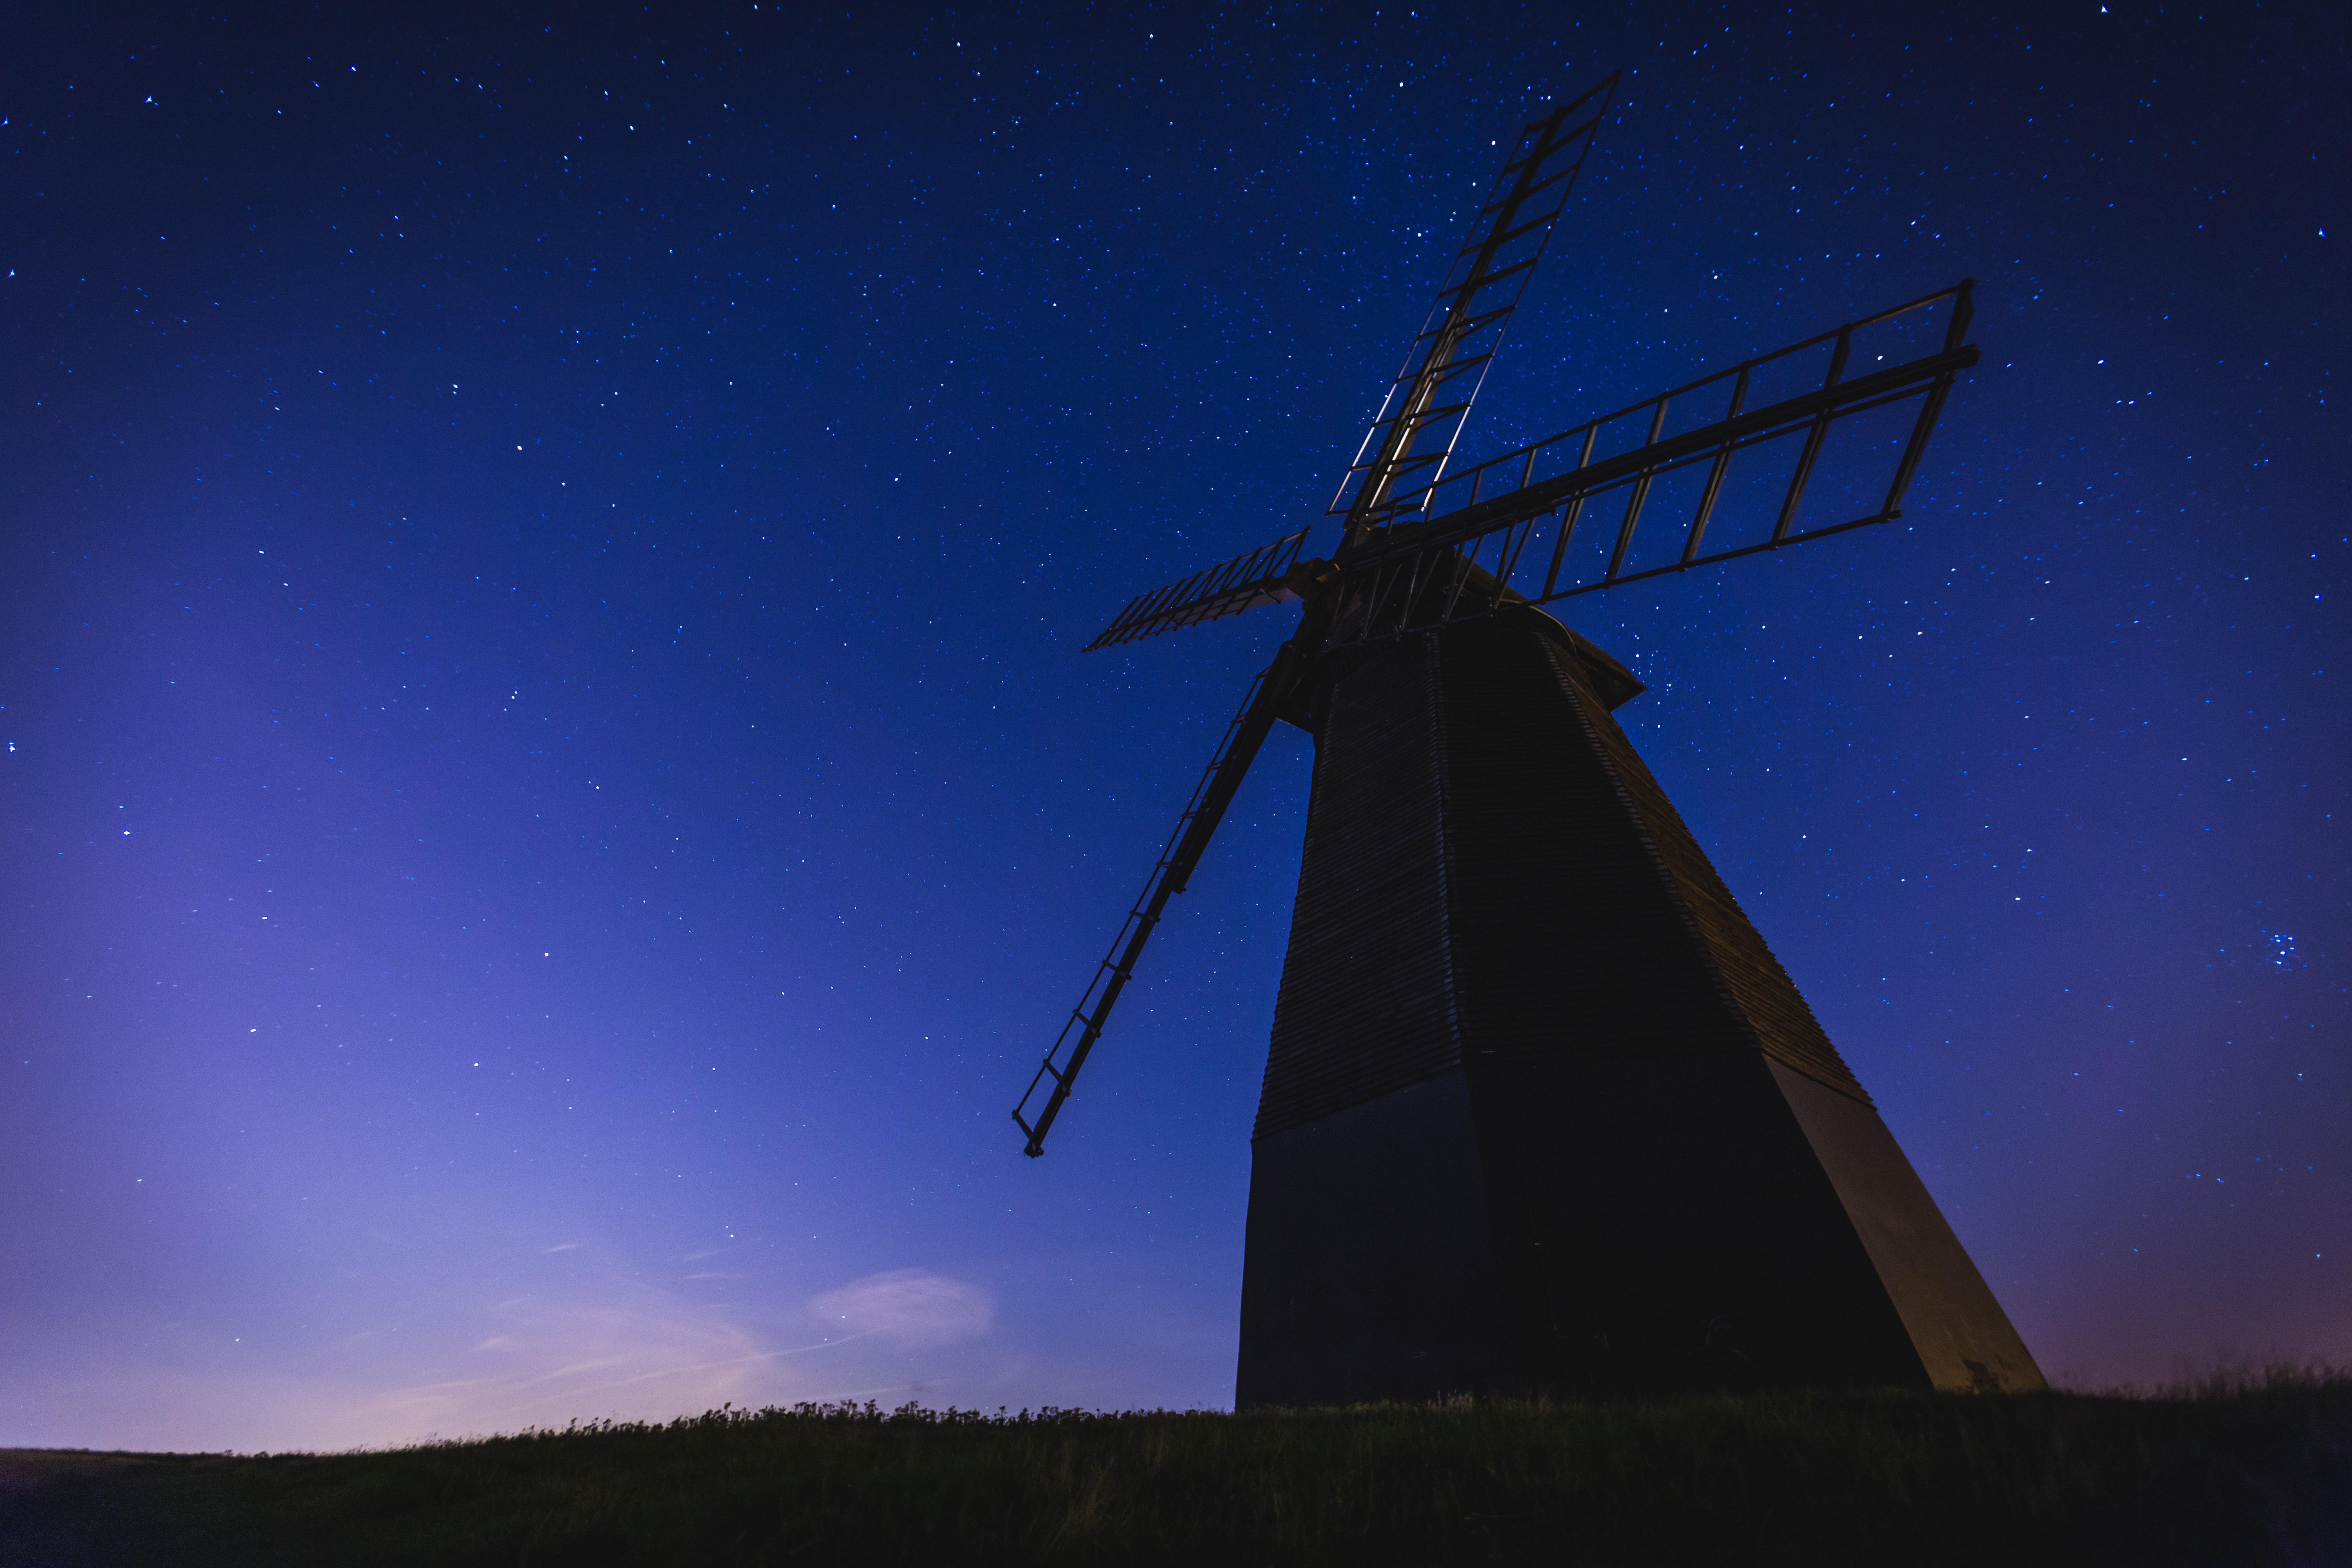
sky, night, star, windmill, wind, atmosphere, darkness, mill, stars, low angle shot